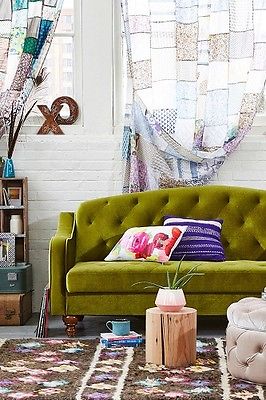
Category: sofa